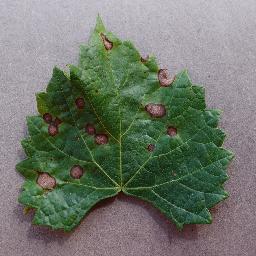
Label: Grape___Black_rot